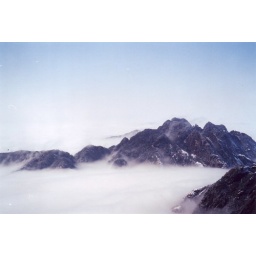
clouds sea- in yellow mountain